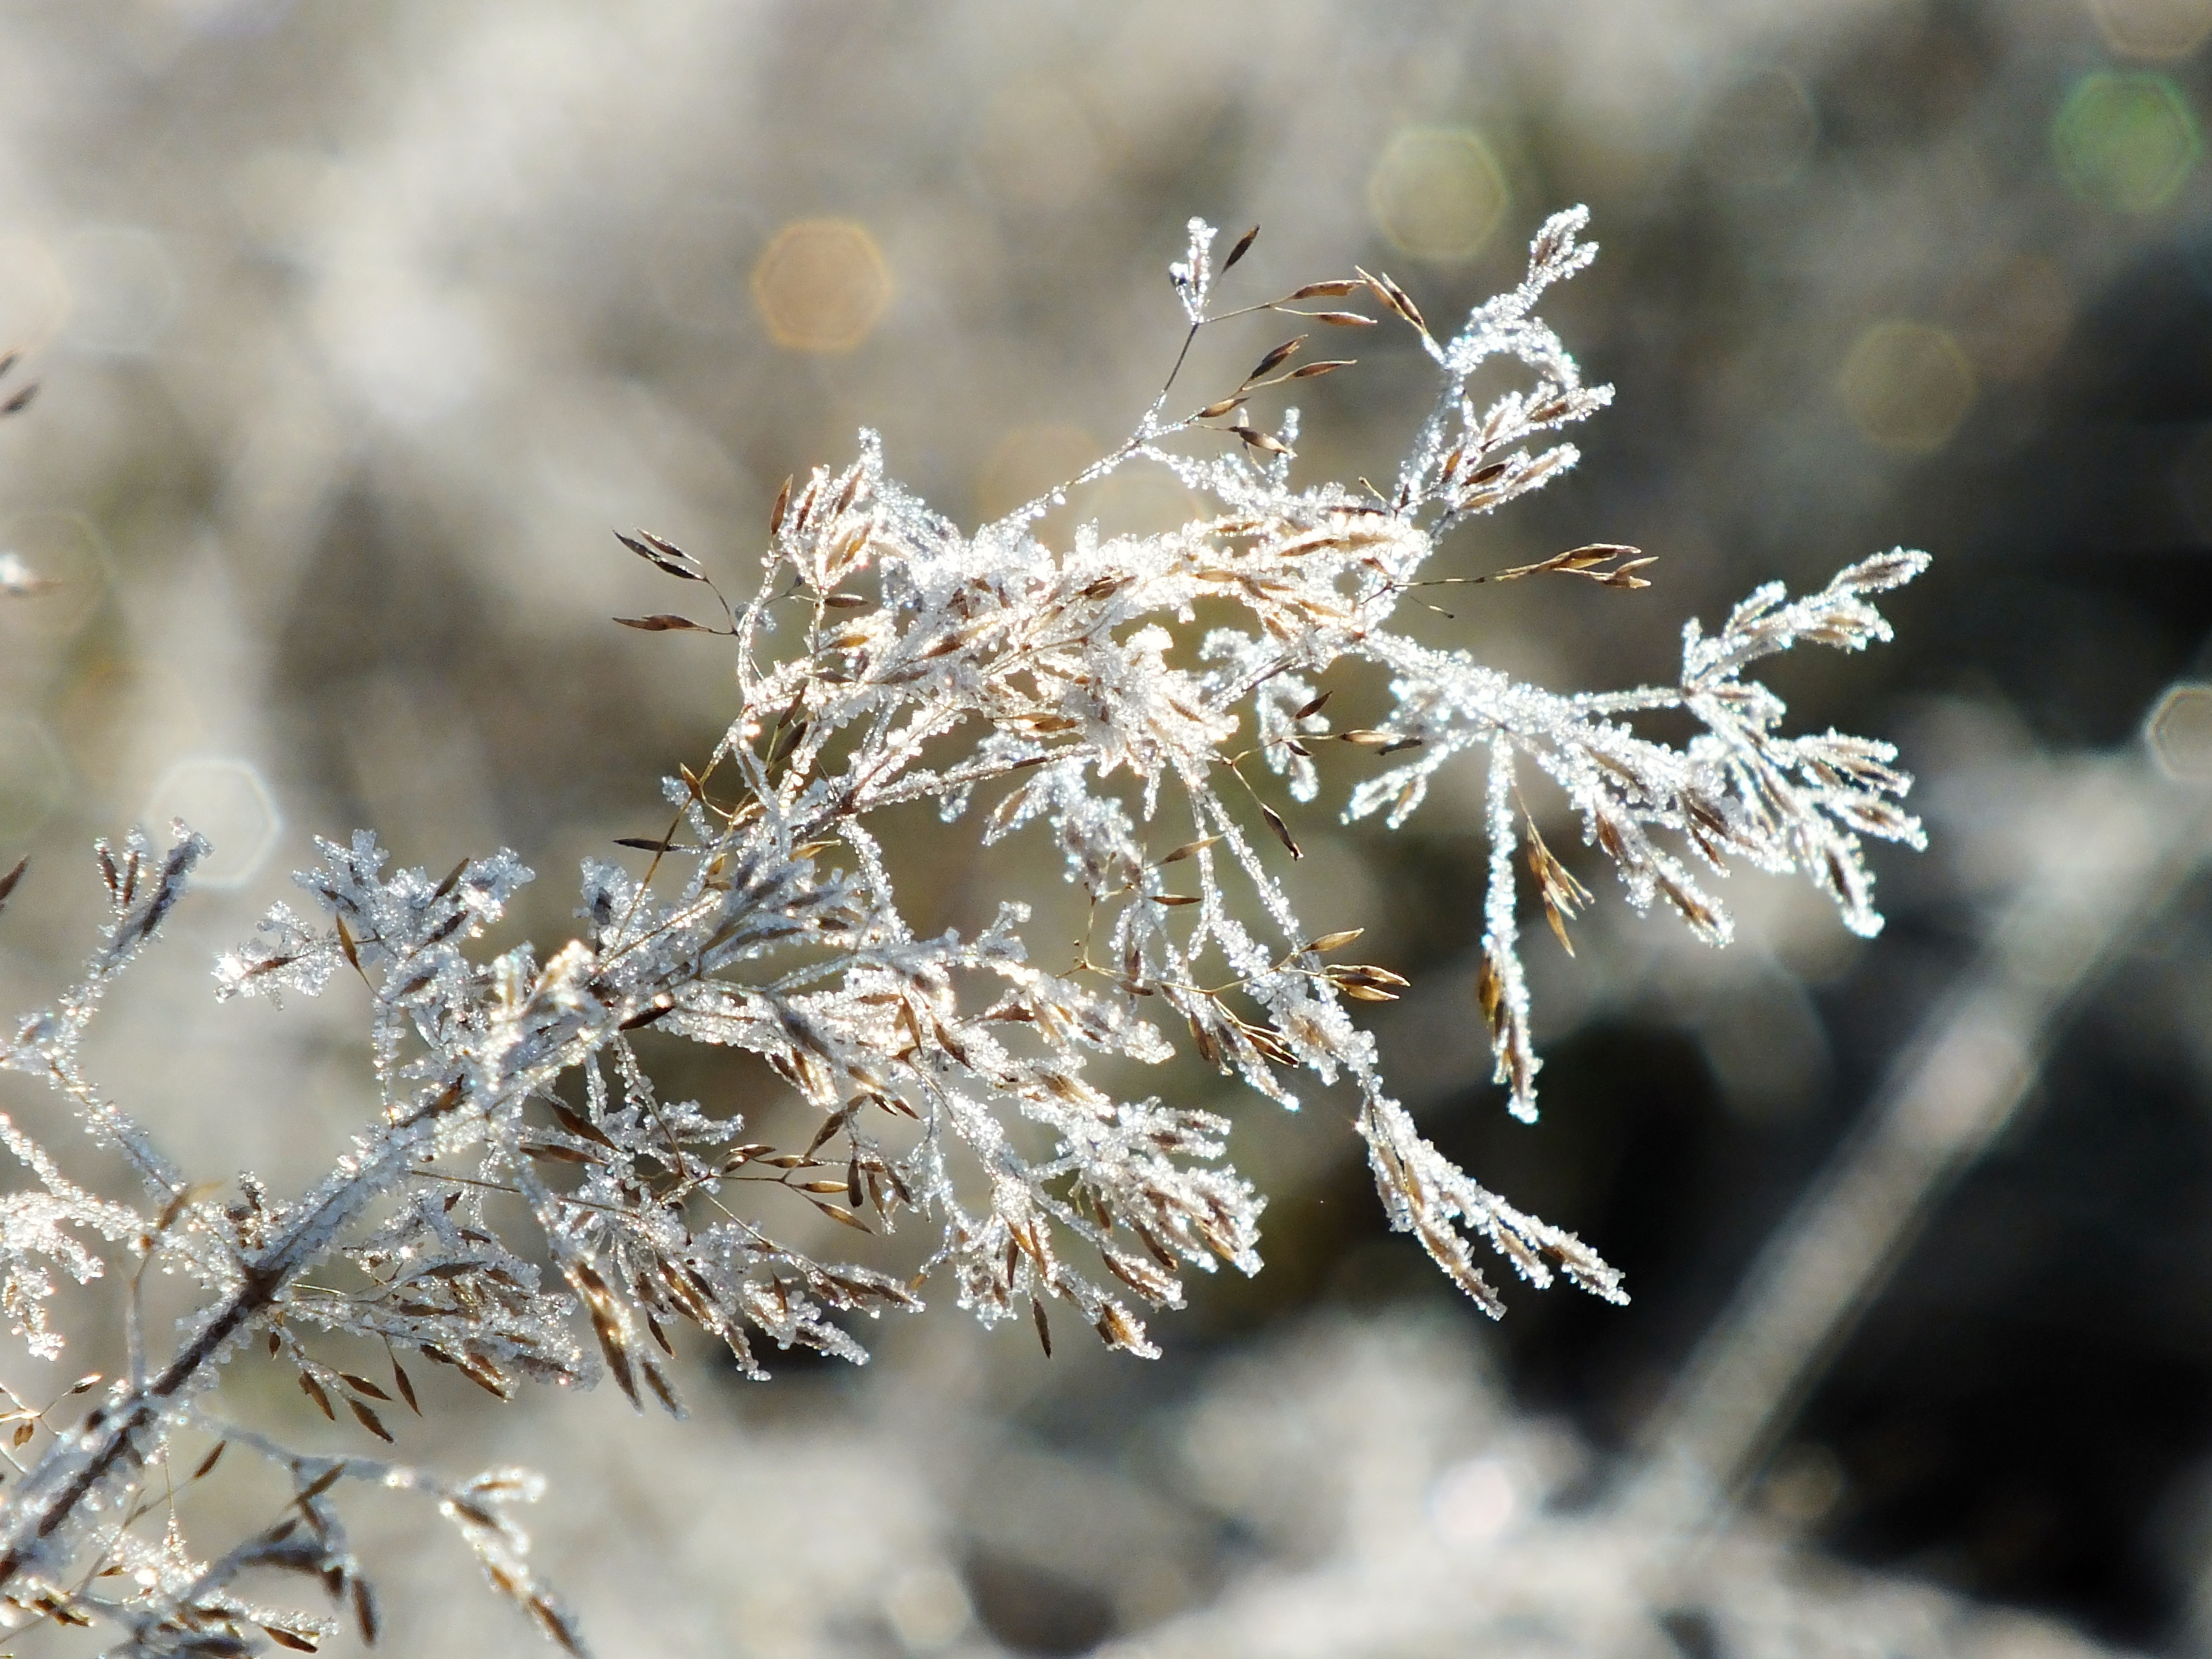
tree, nature, branch, blossom, snow, winter, plant, leaf, flower, frost, ice, spring, botany, frozen, flora, season, twig, close up, freezing, macro photography